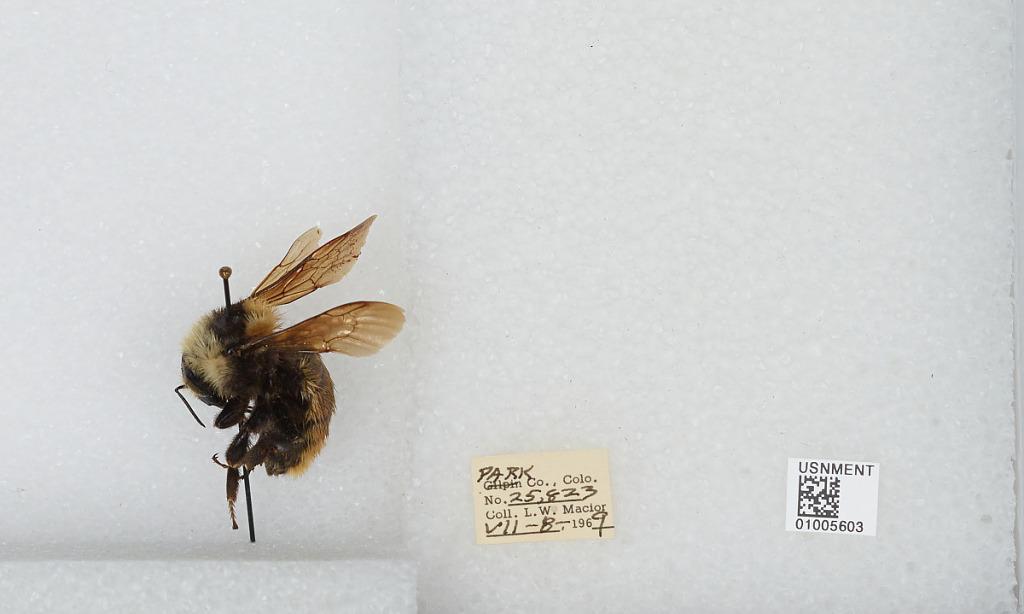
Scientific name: Bombus (Subterraneobombus) appositus Cresson
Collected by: L. Macior
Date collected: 1969-7-8
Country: United States
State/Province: Colorado
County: Park
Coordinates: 39.12, -105.71